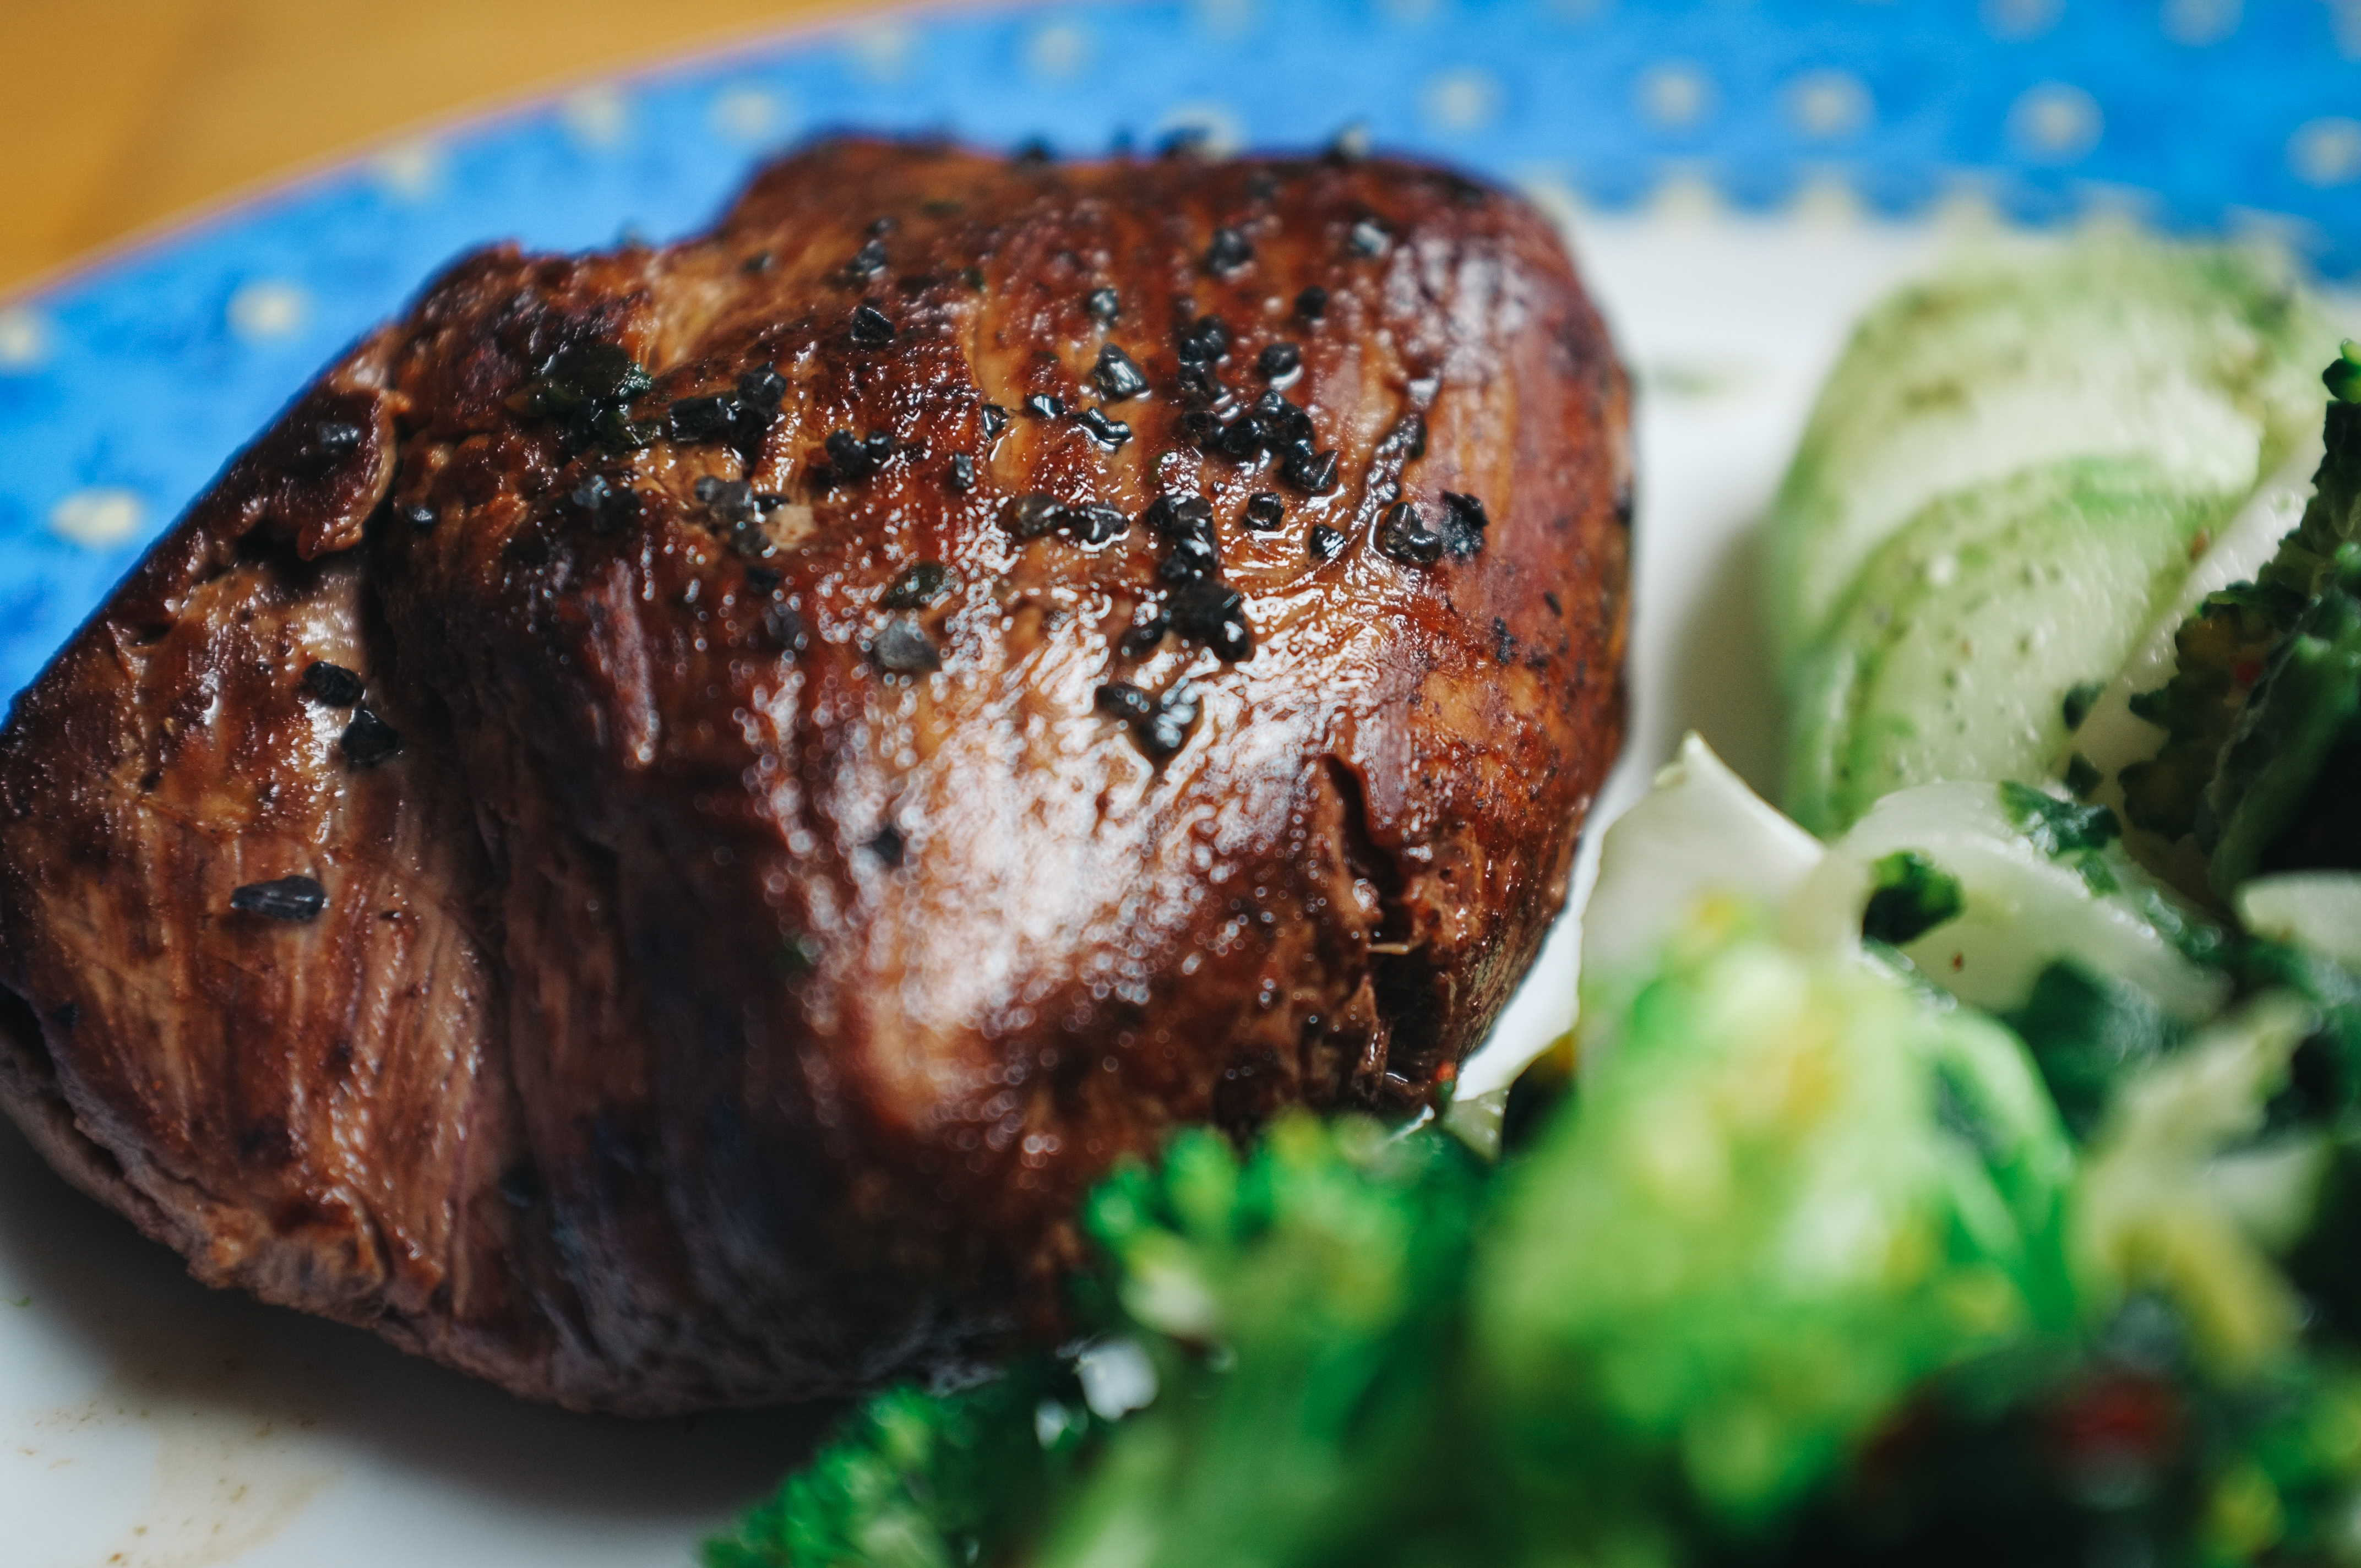
dish, food, cuisine, ingredient, roasting, comfort food, produce, recipe, carne asada, roast beef, vegetarian food, steak, meat, pork loin, vegetable, potato, pork chop, baked potato, root vegetable